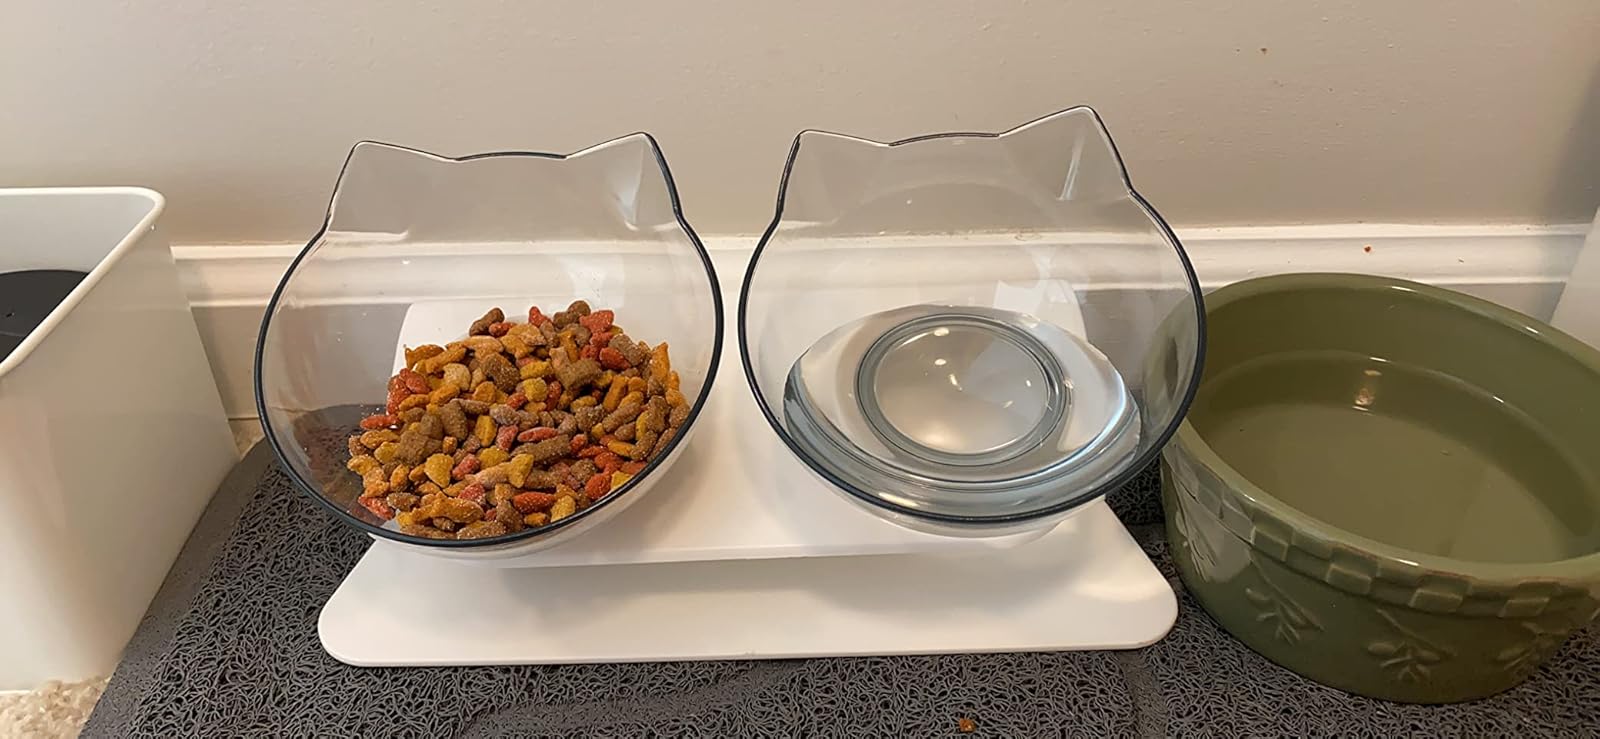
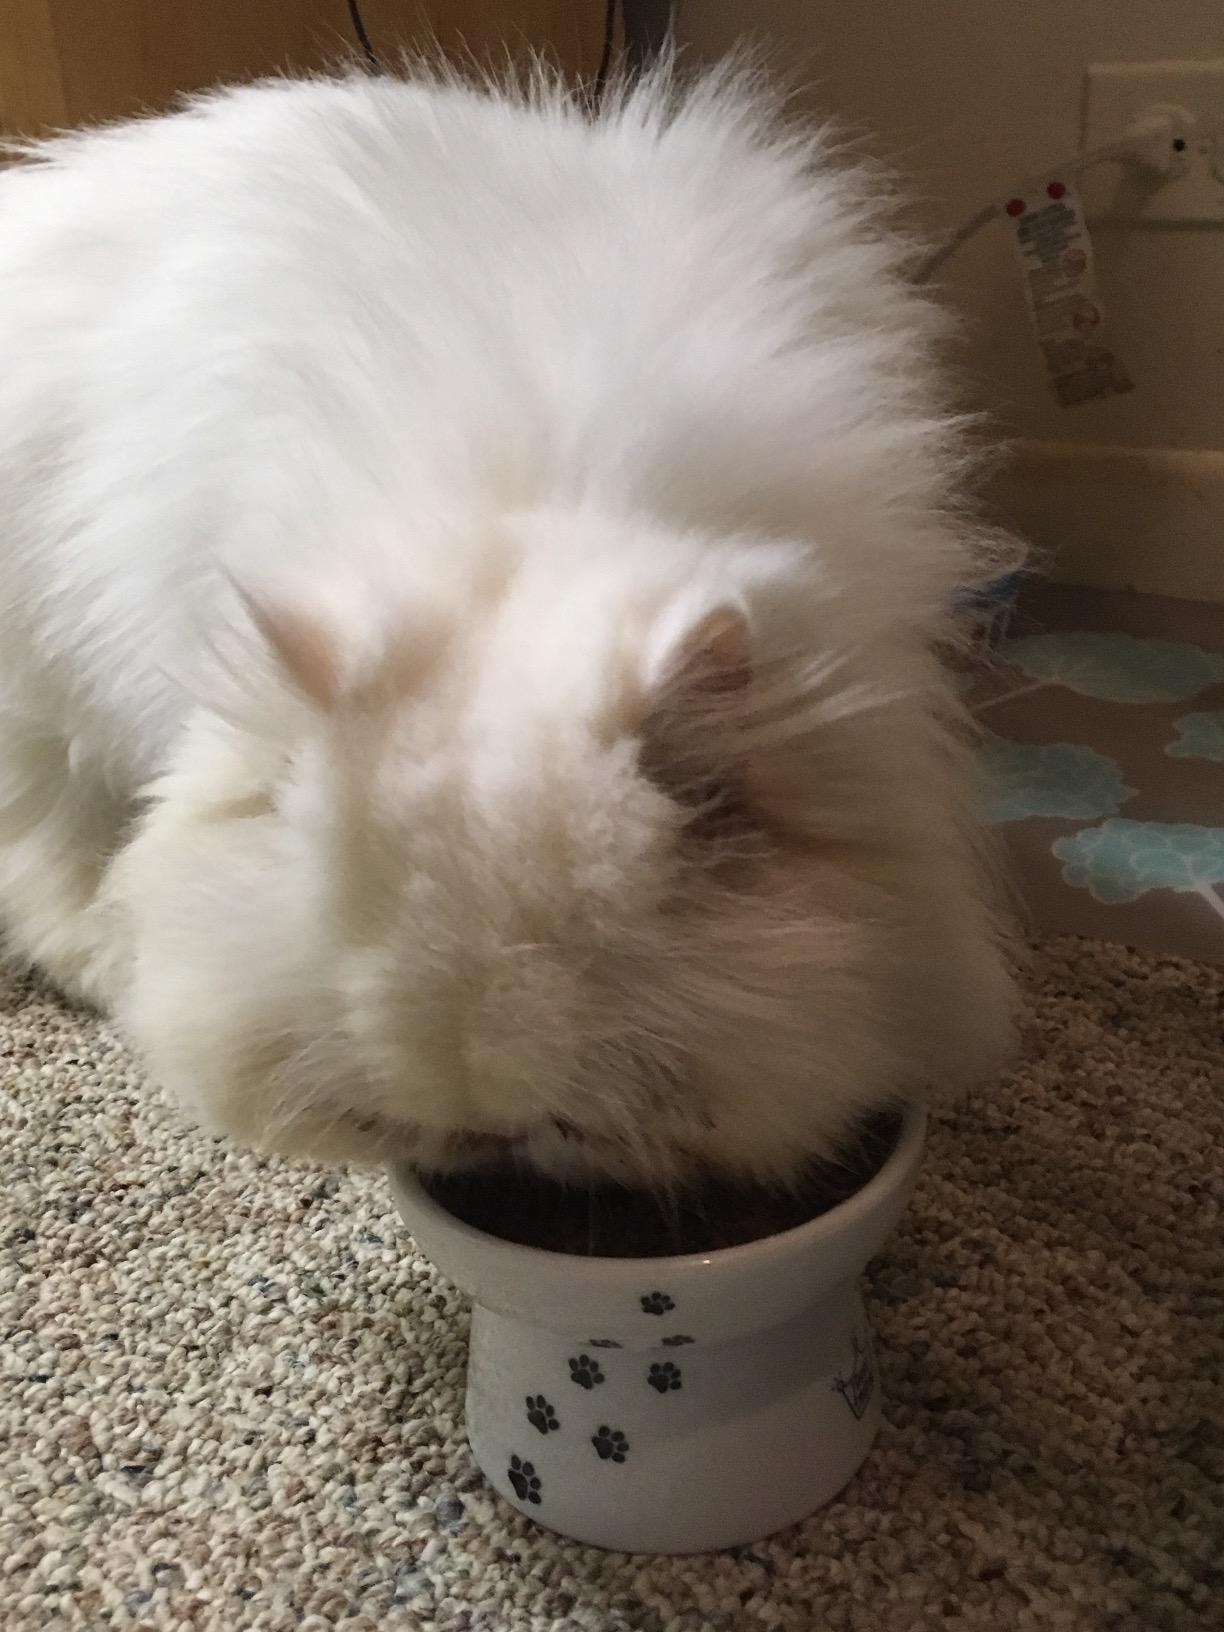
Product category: items_bowl
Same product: no